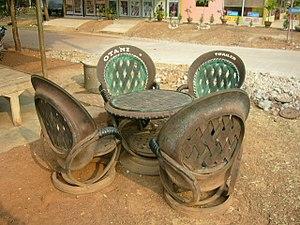
La gestion des déchets, une des branches de la rudologie appliquée, regroupe la collecte, le négoce et courtage, le transport, le traitement, la réutilisation ou l'élimination des déchets, habituellement ceux issus des activités humaines. Cette gestion vise à réduire leurs effets sur la santé humaine et environnementale et le cadre de vie. Un accent est mis depuis quelques décennies sur la réduction de l'effet des déchets sur la nature et l'environnement et sur leur valorisation dans une perspective d'économie circulaire.